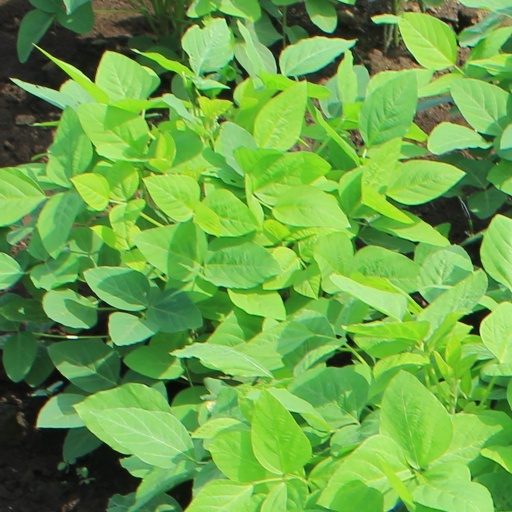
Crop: soybean